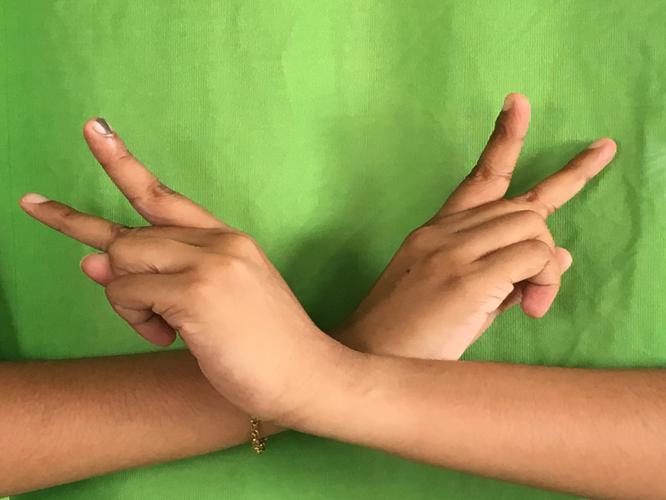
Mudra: Kartariswastika
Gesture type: double_hand